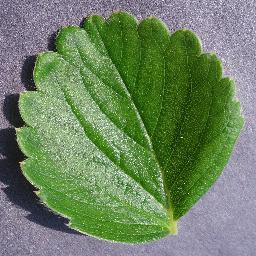
Label: Strawberry___healthy